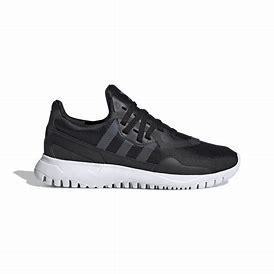
Brand: Adidas
Model: Originals Flex